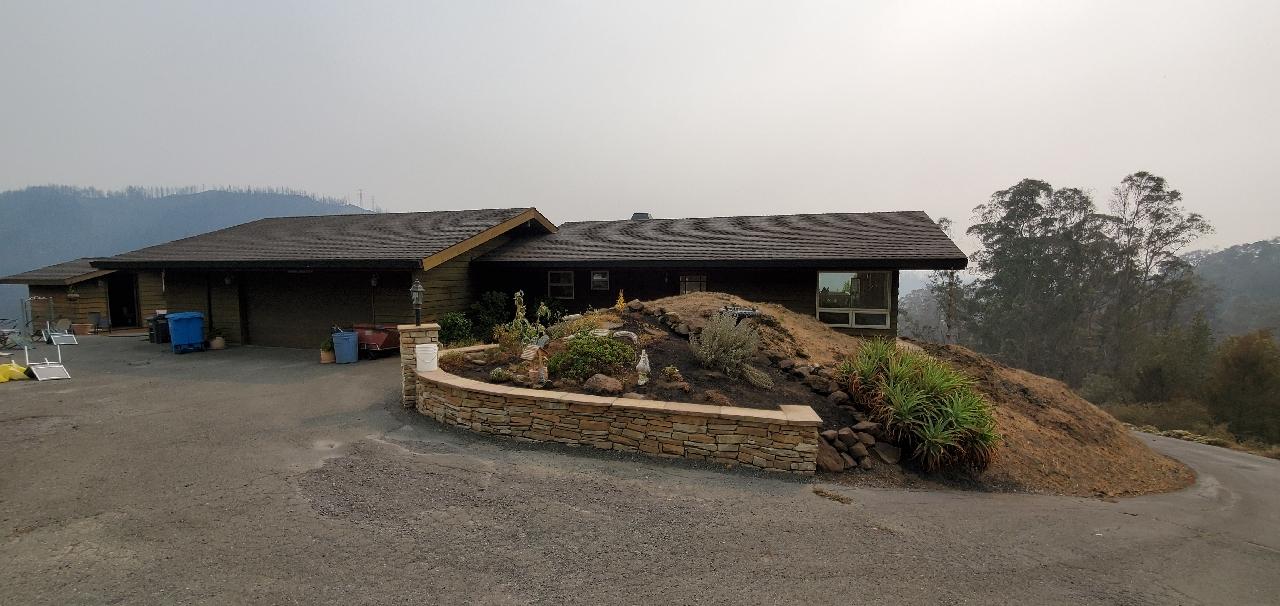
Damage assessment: no_damage